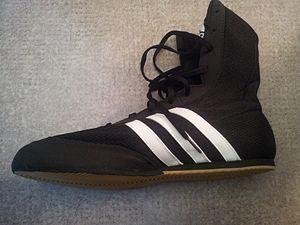
Chaussure de savate boxe française homologuée par la fédération de ce sport.